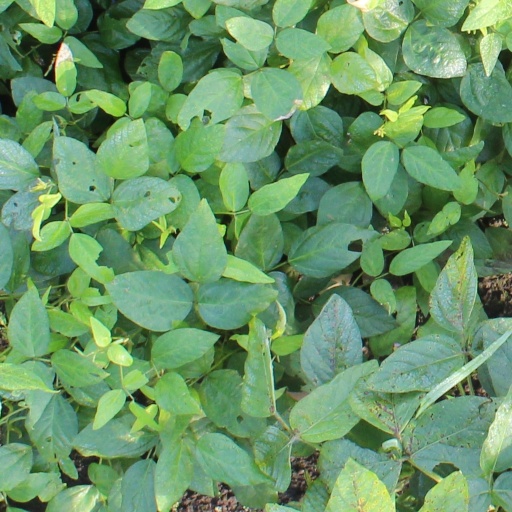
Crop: soybean